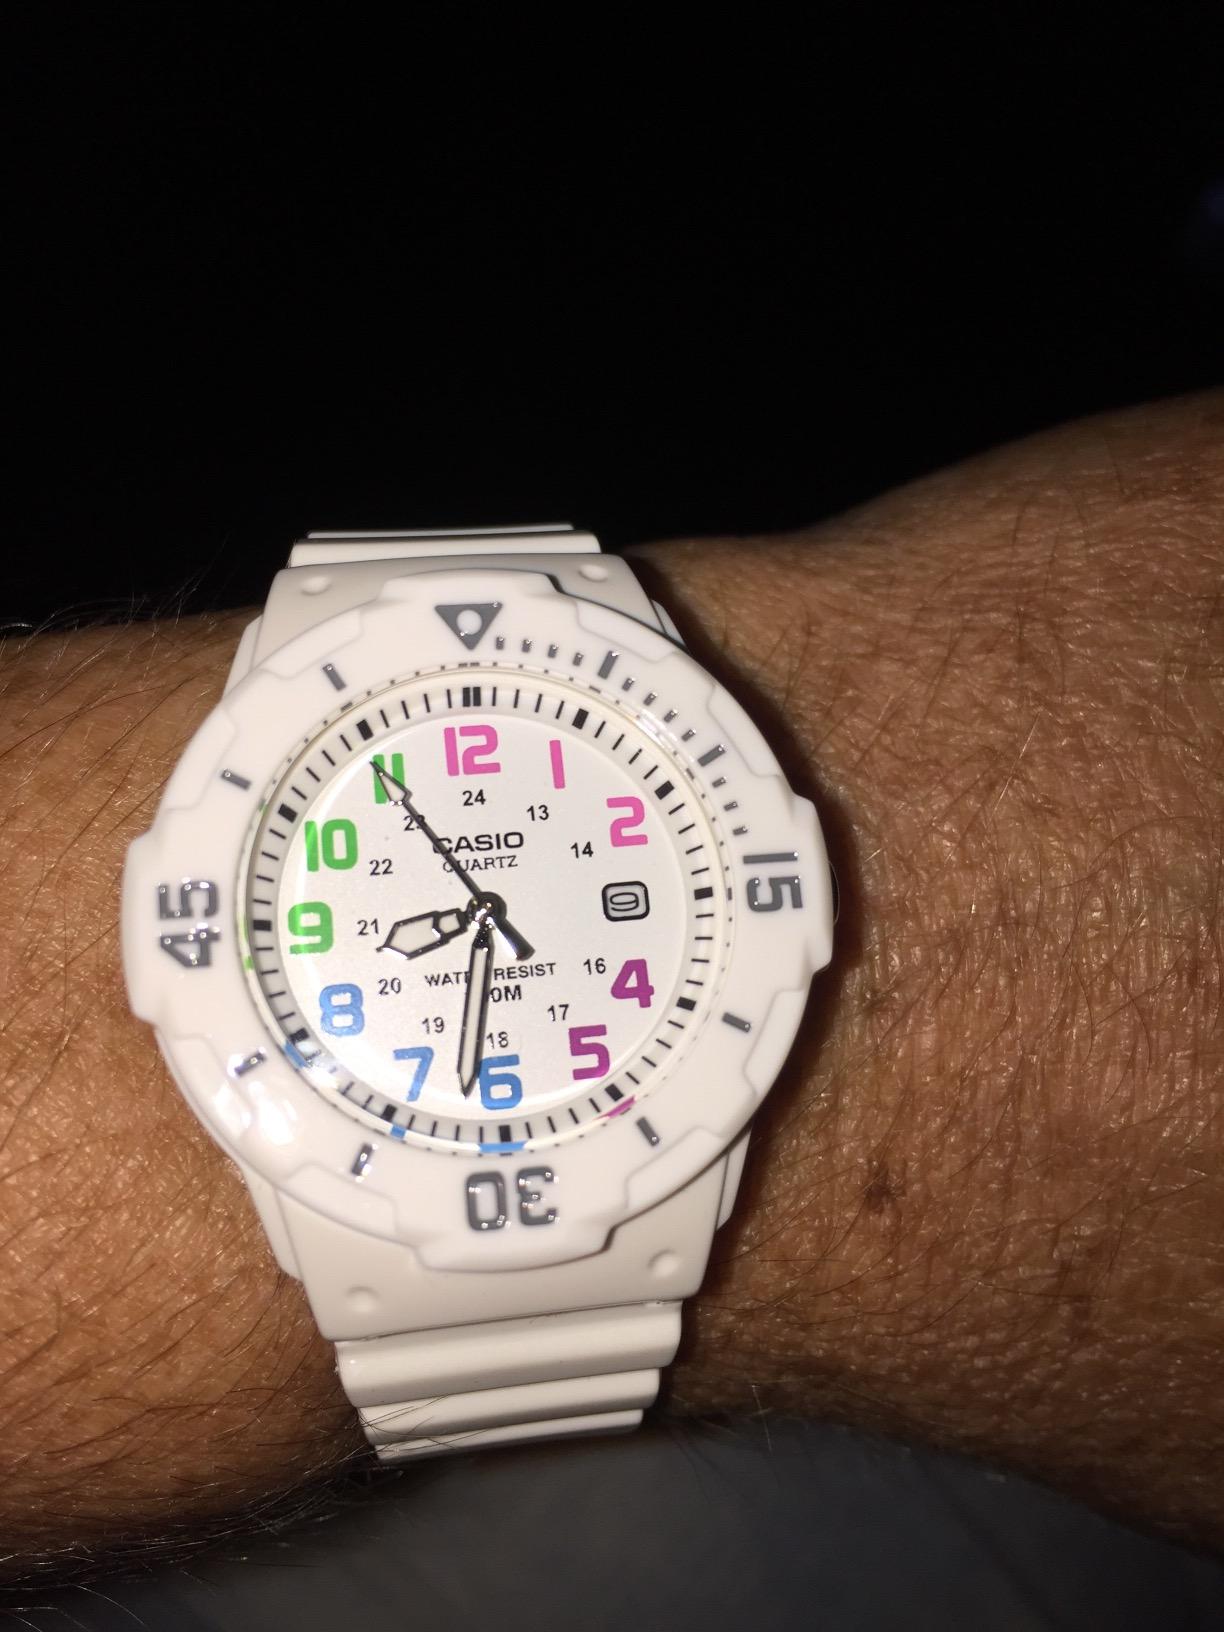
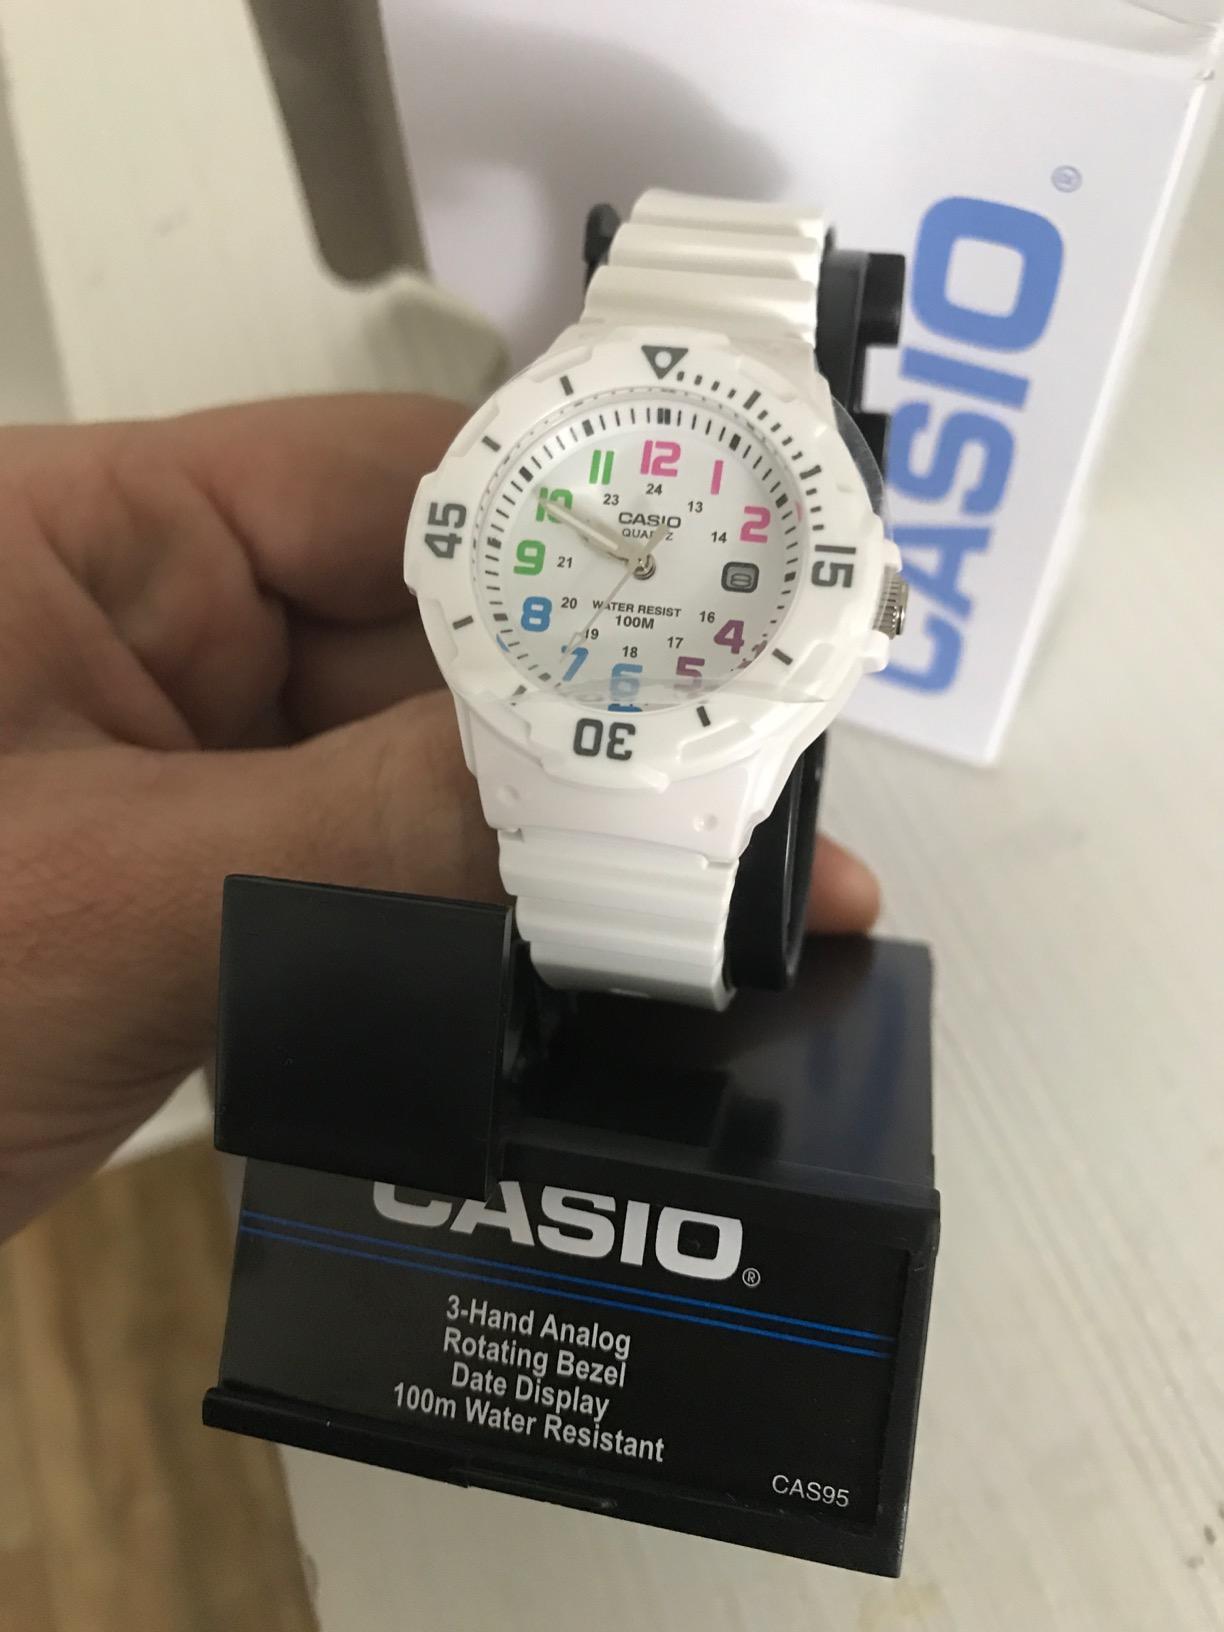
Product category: accessories_watch
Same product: yes